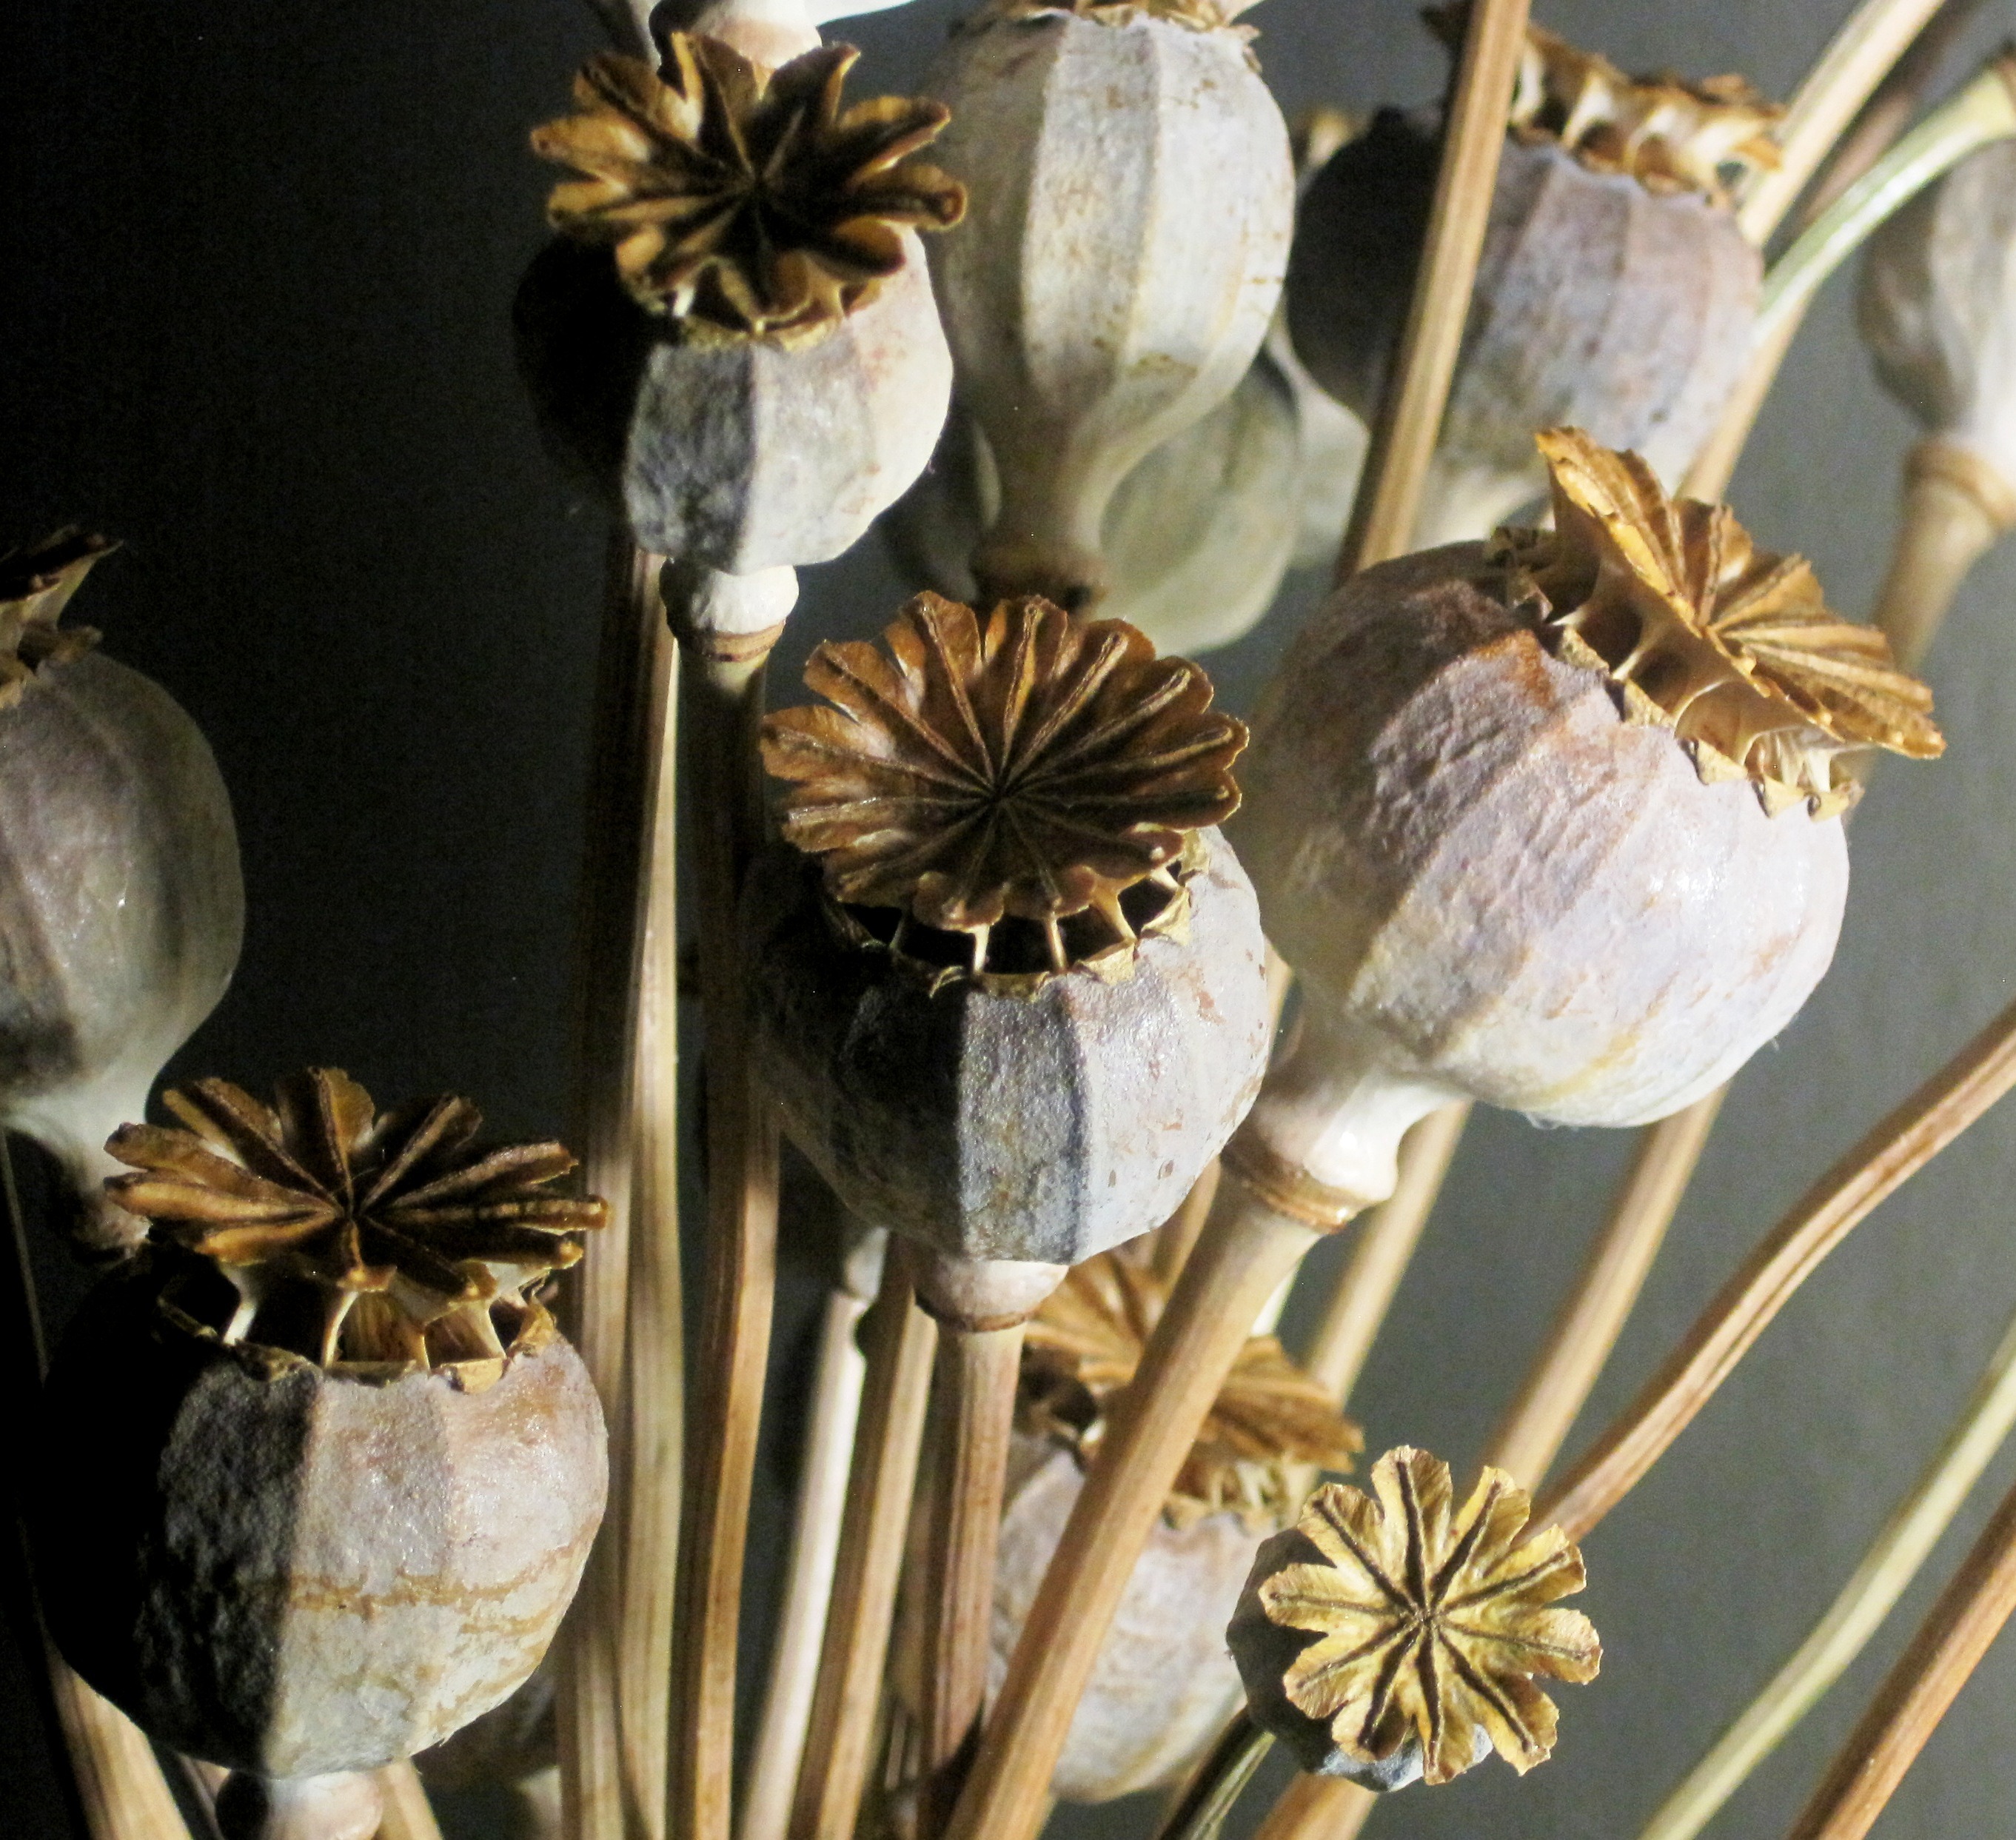
outdoor, growth, plant, wood, stem, flower, rustic, floral, dry, wild, environment, rural, food, produce, natural, autumn, brown, botany, dried, agriculture, lighting, flora, botanical, eco, ecology, textured, leafy, design, decorative, head, style, poppy, bud, bleached, floristry, organic, botanic, flowering plant, seed pods, floral design, centrepiece, land plant, flower arranging